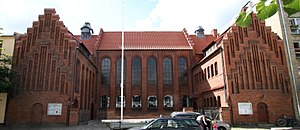
Anna Kirke
Kirkens indgang set fra Bjelkes Allé
Anna Kirke ligger på Bjelkes Allé på Nørrebro i Københavns Kommune. Den er opført over tre etaper, der blev afsluttet i hhv. 1914, 1921 og 1928. Arkitekten bag er P.V. Jensen Klint.